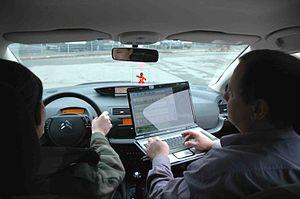
Le freinage d'urgence est indiqué par le bonhomme rouge au dessus du compteur
La conduite analysée par ordinateur, utilisée par Dominique Lemarquand, sert à la MPSRA pour sensibiliser les conducteurs du Ministère de la Défense à la sécurité routière et à l'écoconduite. Près de 2 000 personnes par an sont auditées sur la base du volontariat depuis l'année 2000.